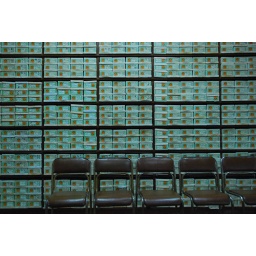
shoe boxes in a shoe store on Tal'at Harb street in downtown Cairo